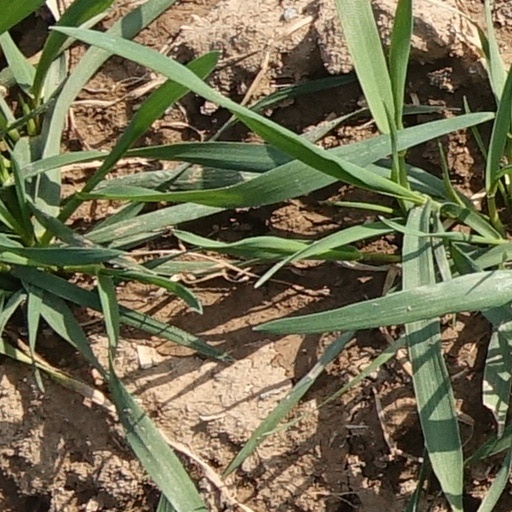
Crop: wheat